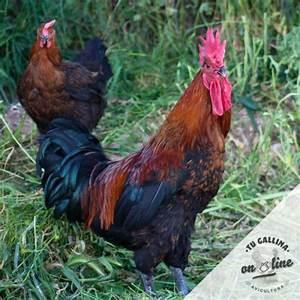
chicken